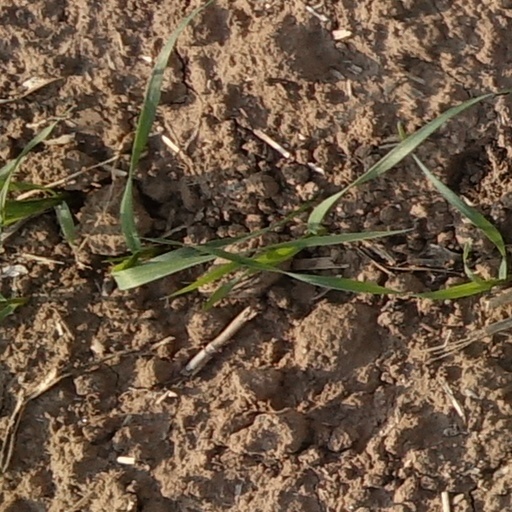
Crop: wheat